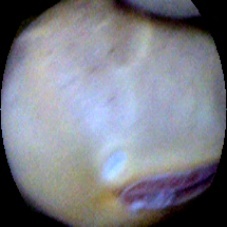
Label: Skin-damaged